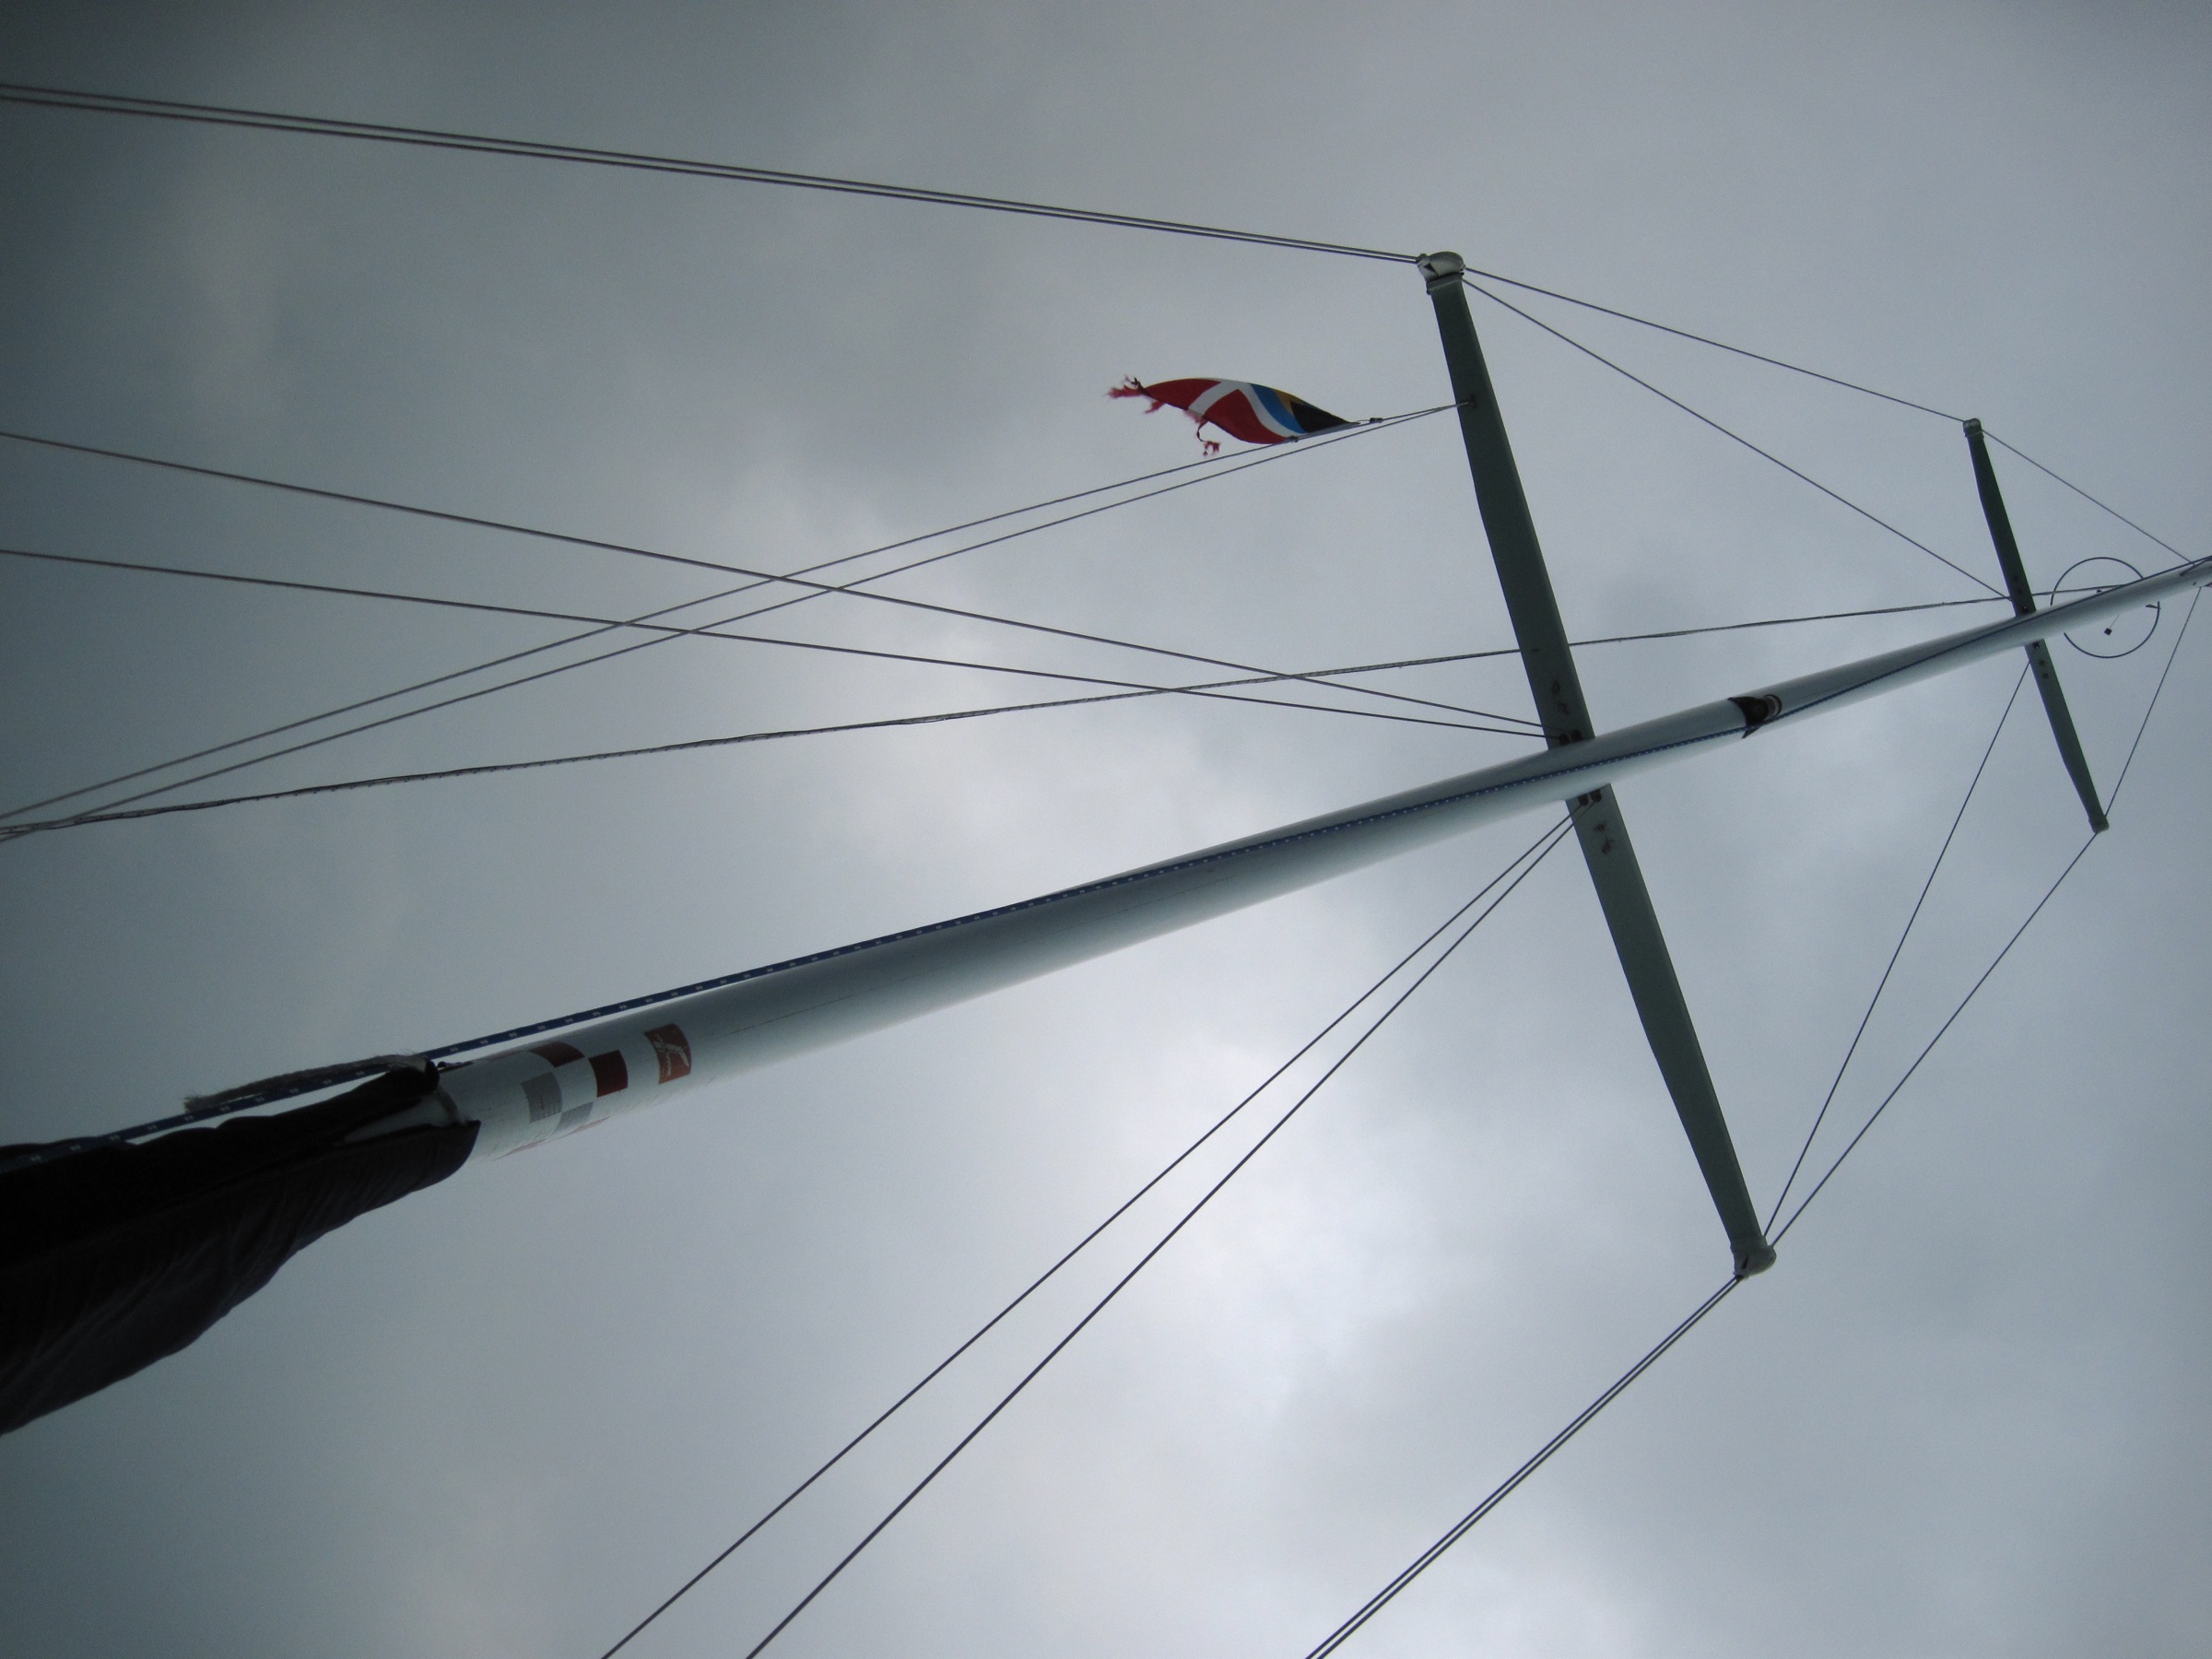
wing, technology, line, vehicle, mast, lighting, bahamas, shape, electronics accessory